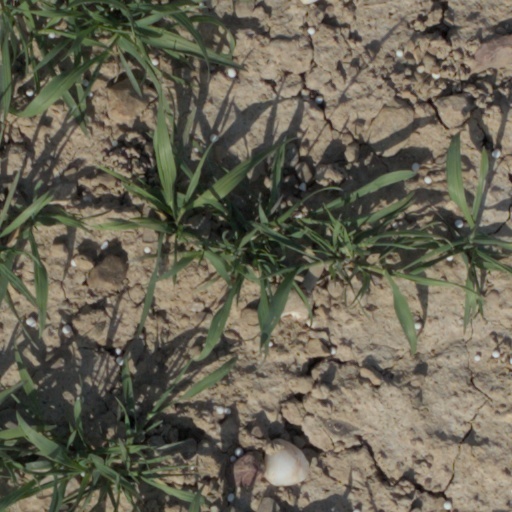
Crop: wheat